Baltic Sea

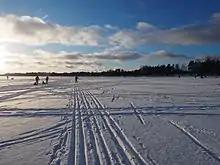
On particularly cold winters, the coastal parts of the Baltic Sea freeze into ice thick enough to walk or ski on.

An arm of the North Atlantic Ocean, the Baltic Sea is enclosed by Sweden and Denmark to the west, Finland to the northeast, and the Baltic countries to the southeast.